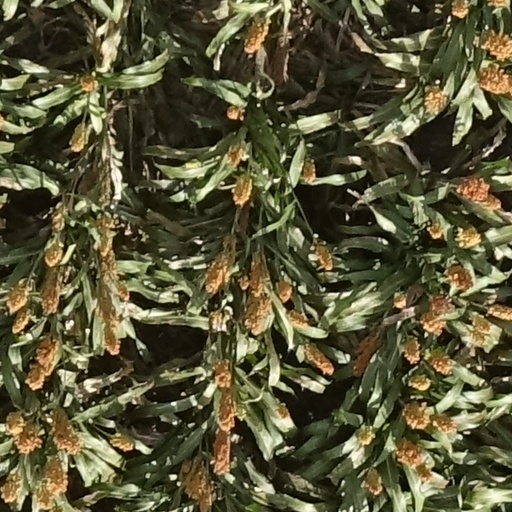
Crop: sorghum